Chronicle-Telegraph Cup

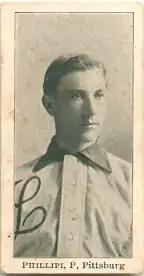
Deacon Phillippe pitched a six-hit shutout for Pittsburgh in Game 3.

Pittsburgh avoided the sweep by battering Harry Howell for 13 hits — all singles — and 10 runs. It was Brooklyn's turn to hurt themselves, as seven of the 10 runs were unearned. Deacon Phillippe threw a six-hit shutout.